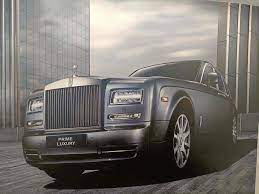
Vehicle type: Cars